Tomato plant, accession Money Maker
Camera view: horizontal (90 deg, fisheye); turntable rotation: 300 degrees
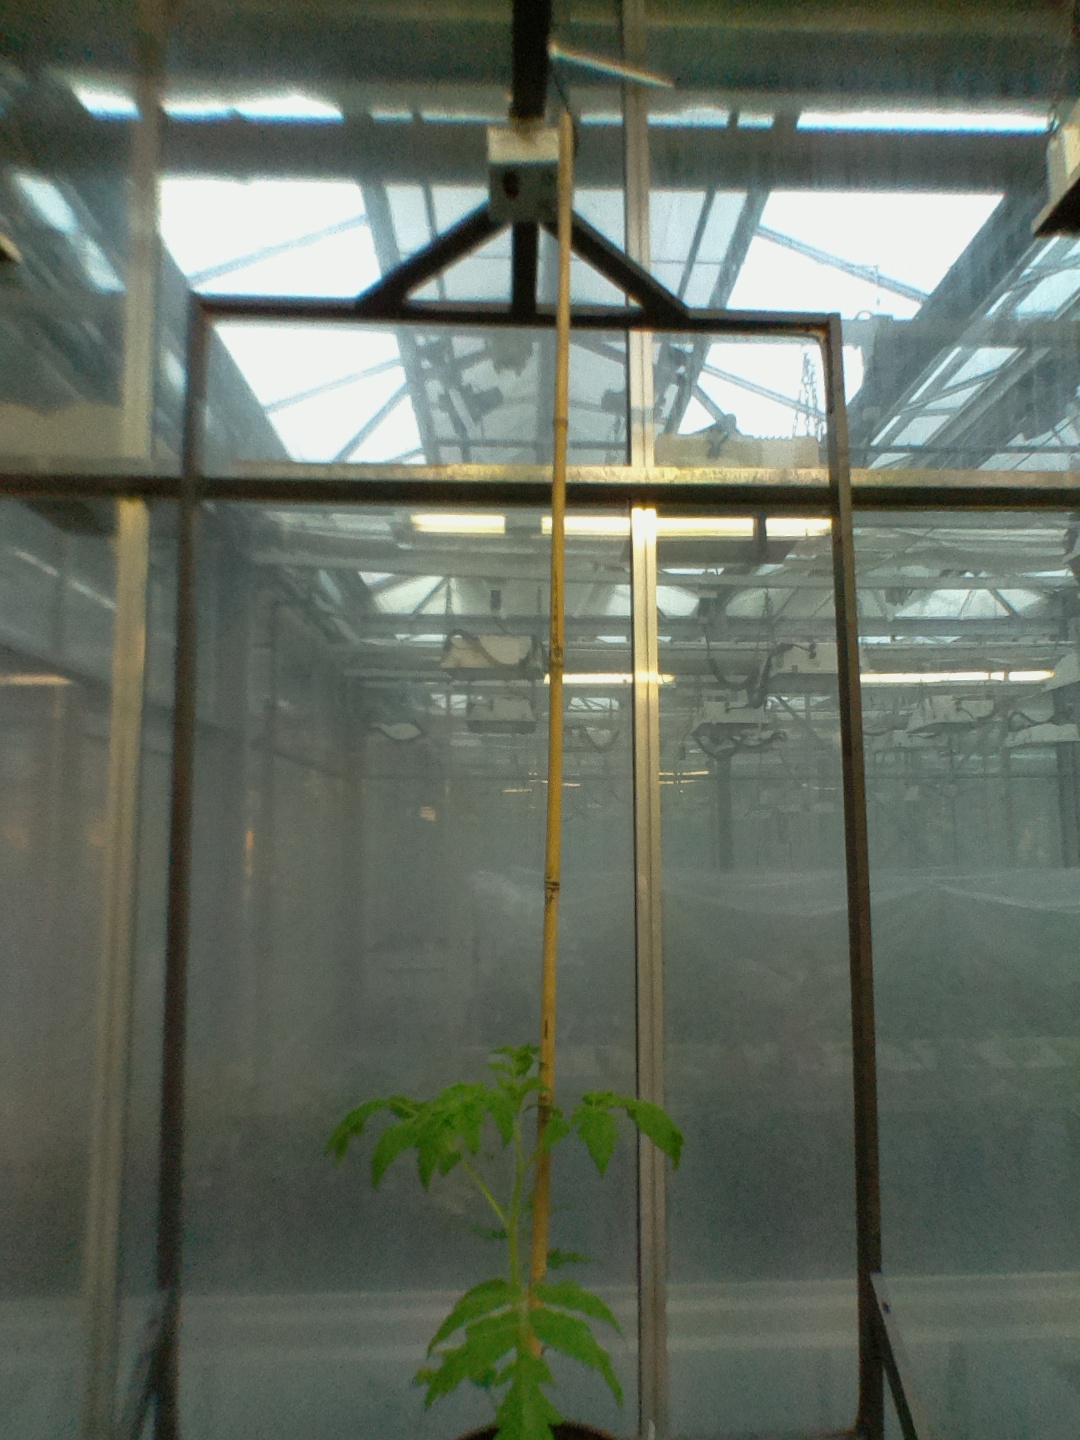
BBCH growth stage 14: 8 of true leaves visible